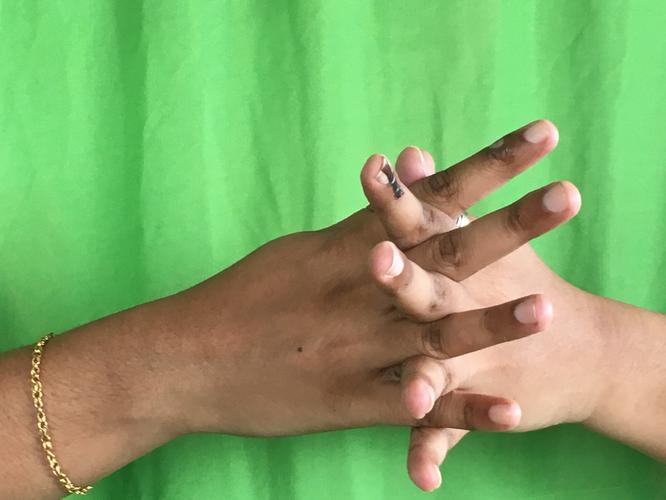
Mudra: Karkatta
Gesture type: double_hand